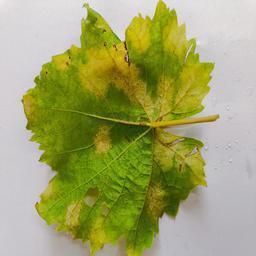
Label: Downy Mildew